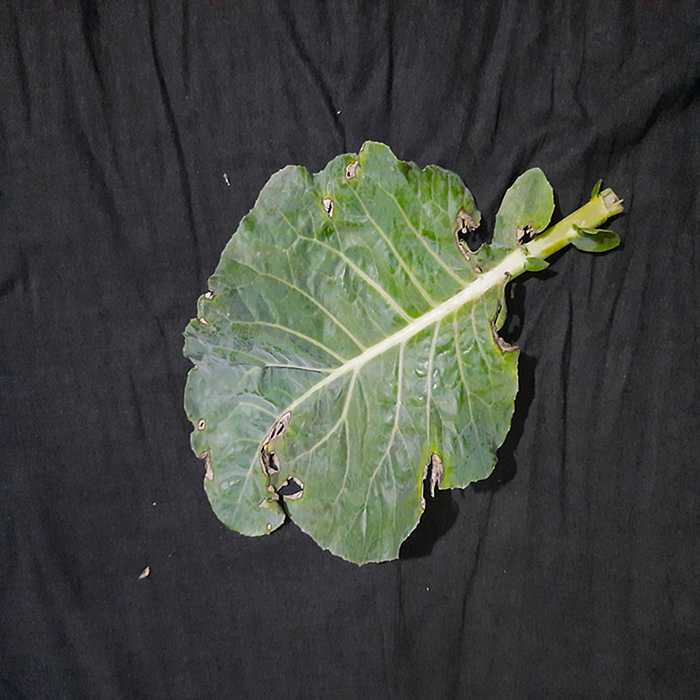
Plant: Cauliflower
Label: Downy mildew